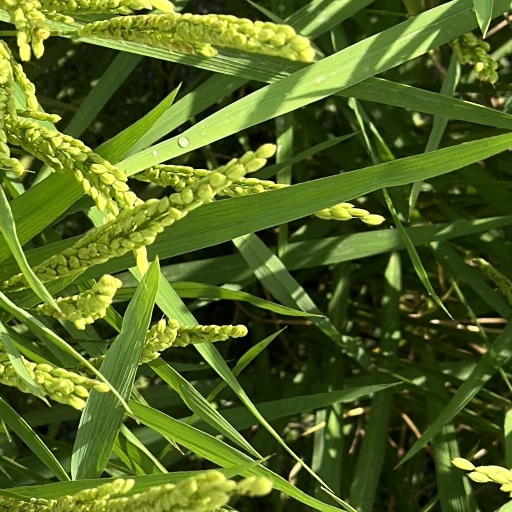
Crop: rice